AgustaWestland AW139

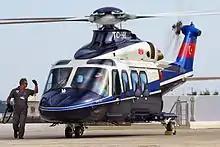
A corporate transport AW139

In 1997, the Italian helicopter manufacturer Agusta launched a programme to develop a replacement for the Bell Huey family of helicopters, which had been built in very large numbers by Bell Helicopter and under license by Agusta. A potential market of 900 aircraft was predicted. In 1998, Bell and Agusta entered into an agreement setting up a joint venture, Bell/Agusta Aerospace Company (BAAC), to develop two aircraft: a conventional helicopter and a tiltrotor aircraft. These became the Bell/Agusta AB139 and Bell/Agusta BA609 respectively. Bell was to be the leading partner for the development of the BA609 while Agusta would be the lead partner for the AB139. It was intended for production, sales, and support to be shared.